Steve Heitzeg

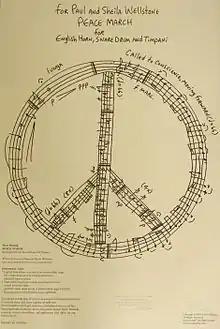

As part of his artistic commitment to environmental issues, Heitzeg writes what he calls "ecoscores", which are hand-drawn graphics that combine musical notation and visual art, and seek to reinforce Heitzeg's themes of Earth and pacifism. Each ecoscore is hand-drawn on recycled paper. Two ecoscores, "Peace March for Paul and Sheila Wellstone" and "American Symphony (Unfinished)", are in the permanent collection of the Weisman Art Museum in Minneapolis. "Ecology Symphony", written for the 40th anniversary of Earth Day in 2010, dedicated each of its movements to a different endangered species including the leatherback turtle, Javan rhinoceros, and mountain gorilla.